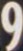
Number: 9